Vung Tau Air Base

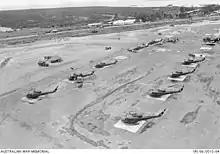
No. 9 Squadron RAAF UH-1s at Vung Tau, June 1966

Royal Australian Air Force (RAAF) Transport Flight Vietnam (RTFV) was formed at the base with three DHC-4 Caribou transports, in July 1964. On 1 June 1966, RTFV was redesignated No. 35 Squadron. The squadron, nicknamed "Wallaby Airlines" operated from the base until 13 February 1972 when it was withdrawn to Australia.